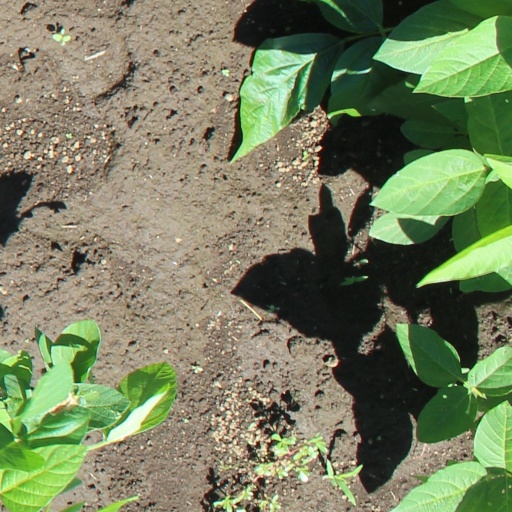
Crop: soybean